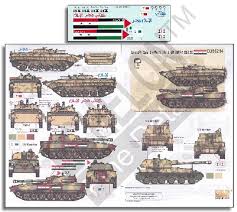
Label: BMP-1